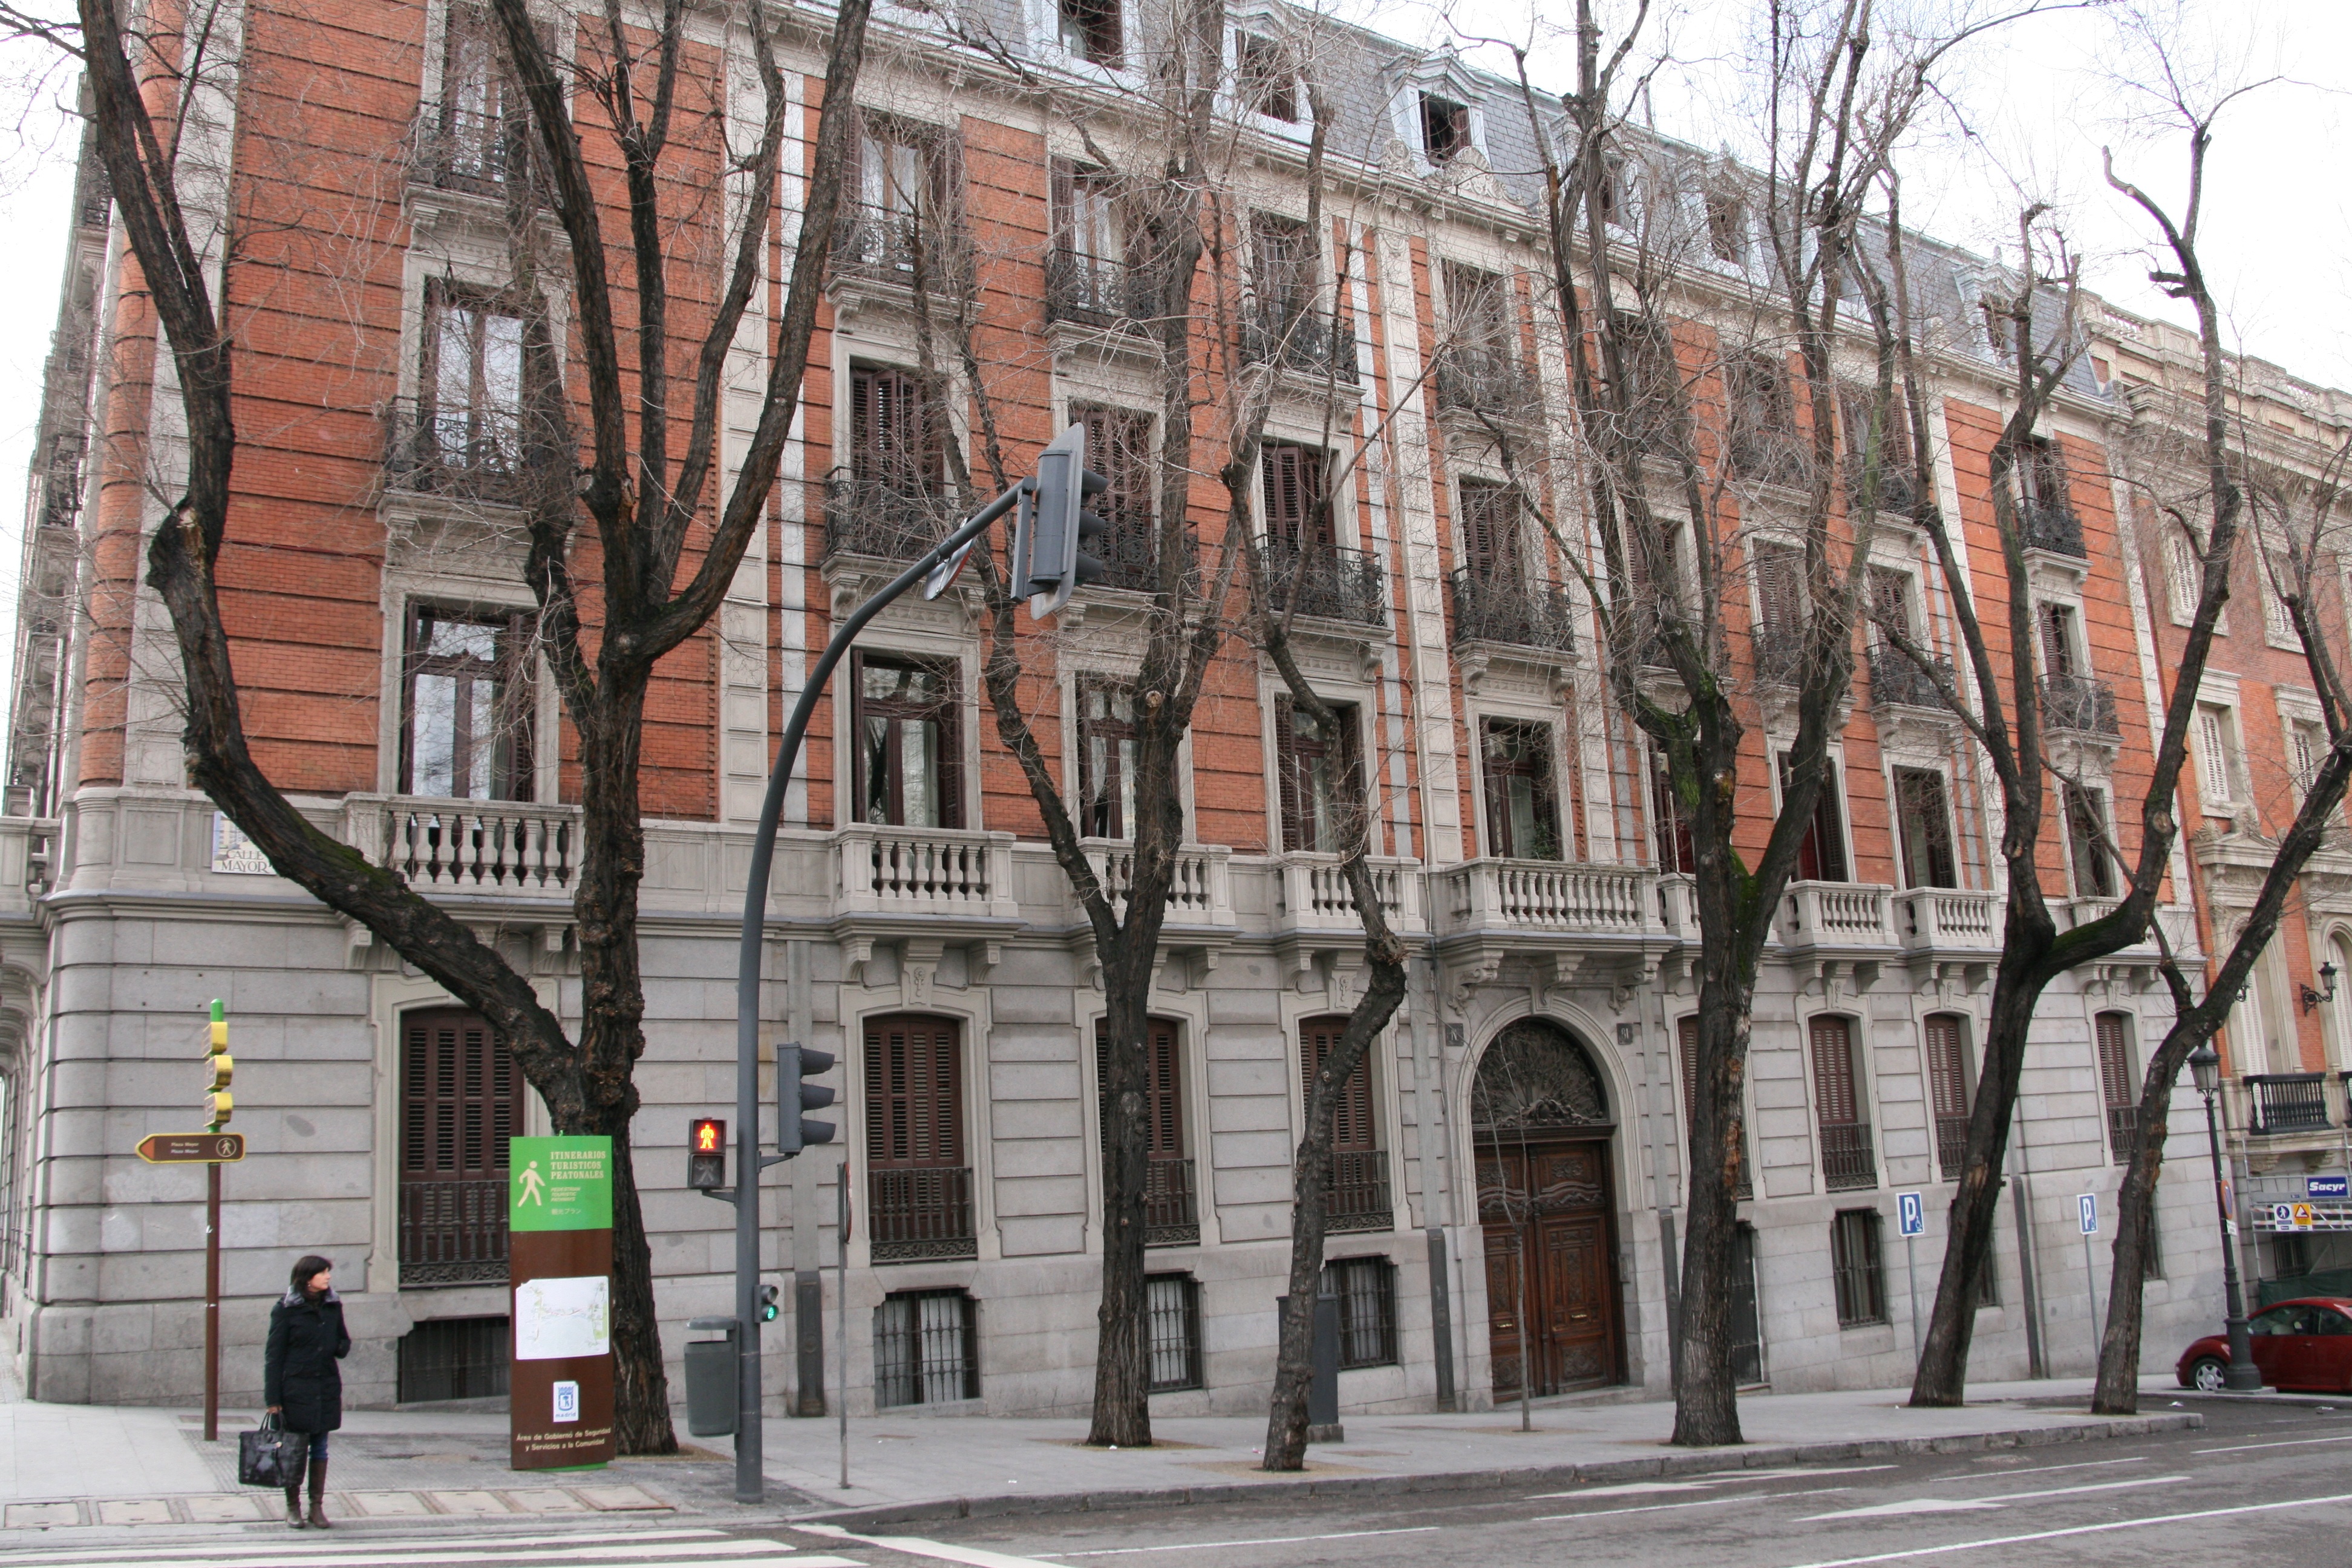
architecture, road, street, town, building, city, urban, downtown, plaza, landmark, facade, sculpture, art, arcade, neighbourhood, urban area